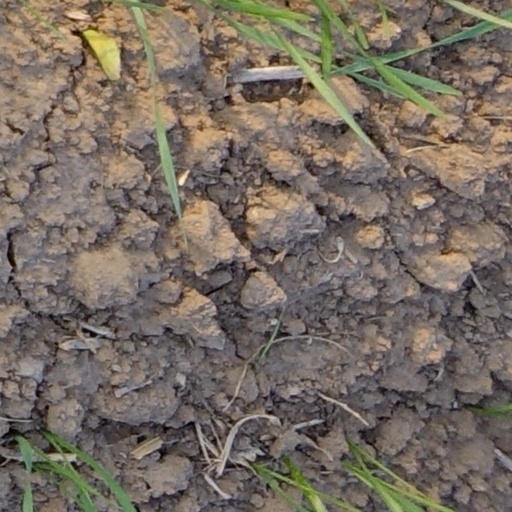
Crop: wheat